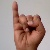
The image shows a hand gesture representing the letter 'I' in Indian Sign Language.